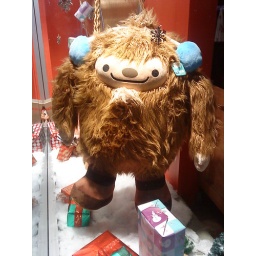
Down the street from me in a store window